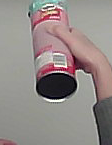
Product: pringles_original